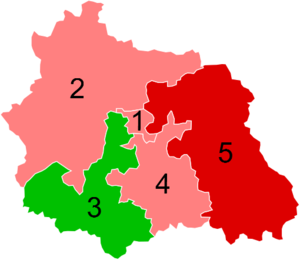
Résultats des élections législatives du Puy-de-Dôme en 2012
Les élections législatives françaises de 2012 se déroulent les 10 et 17 juin 2012. Dans le département du Puy-de-Dôme, cinq députés sont à élire dans le cadre de cinq circonscriptions, soit une de moins que lors des législatures précédentes, en raison du redécoupage électoral.